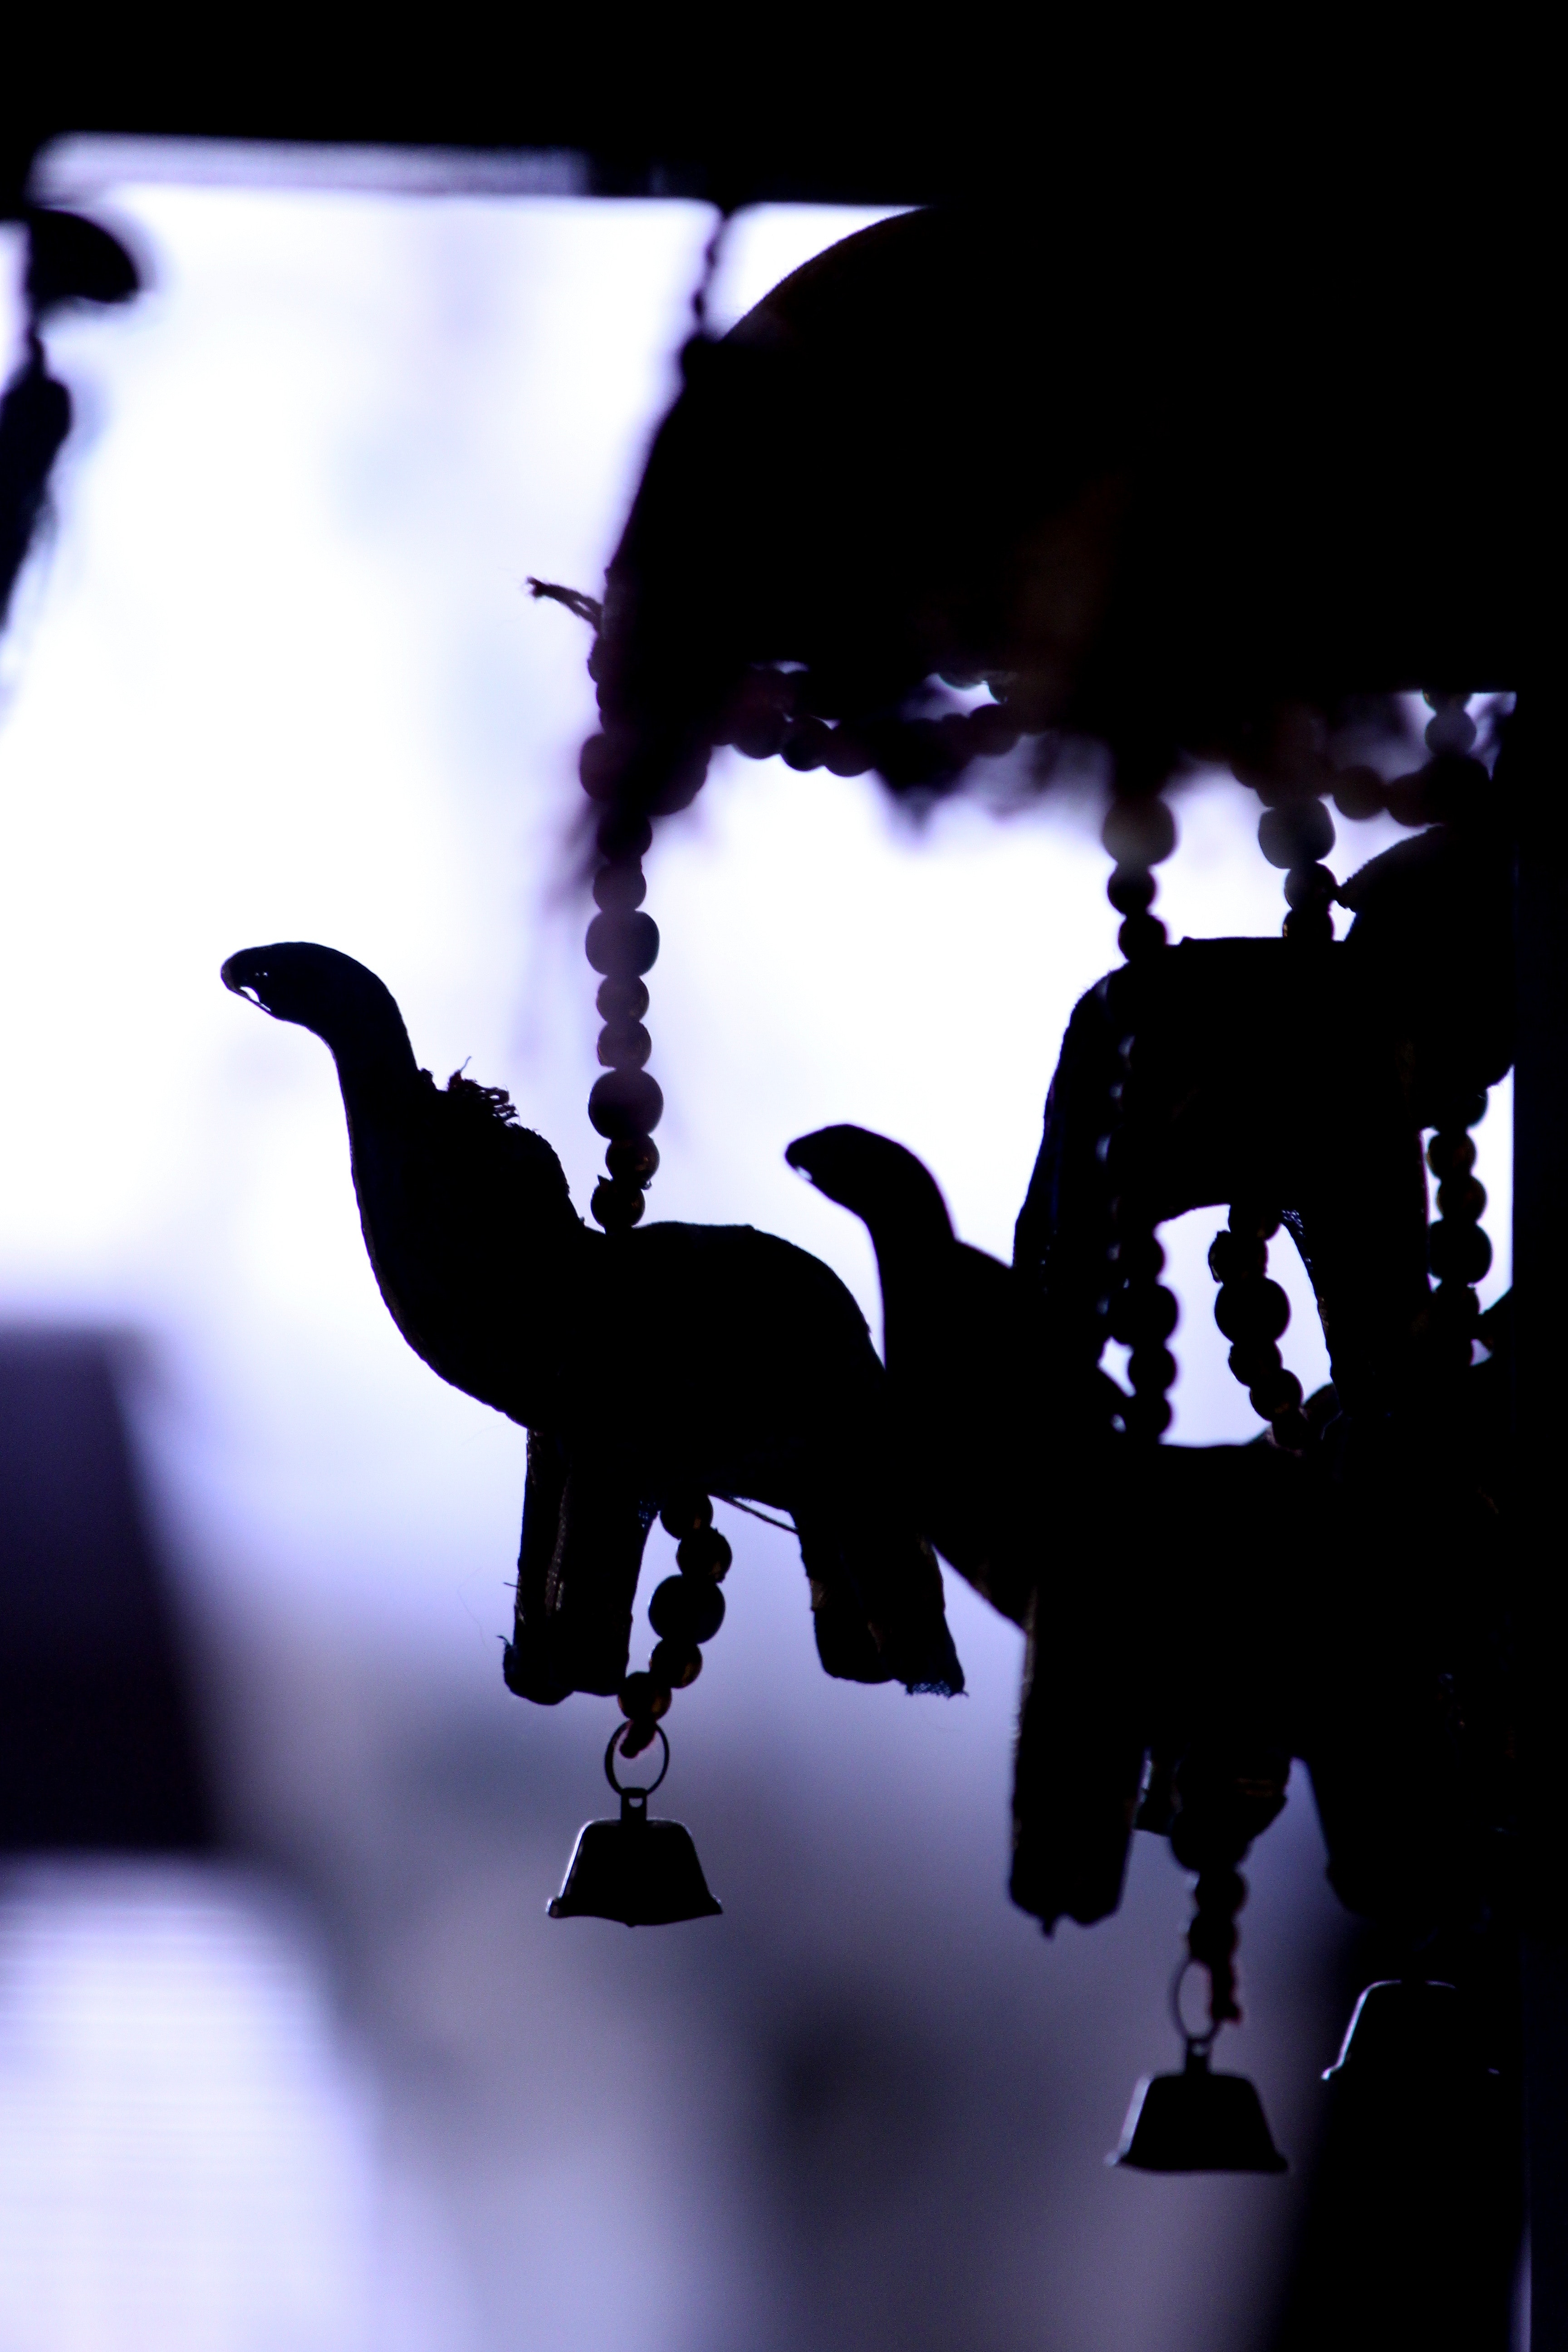
black, silhouette, shadow, black and white, font, photography, monochrome, backlighting, graphic design, illustration, art